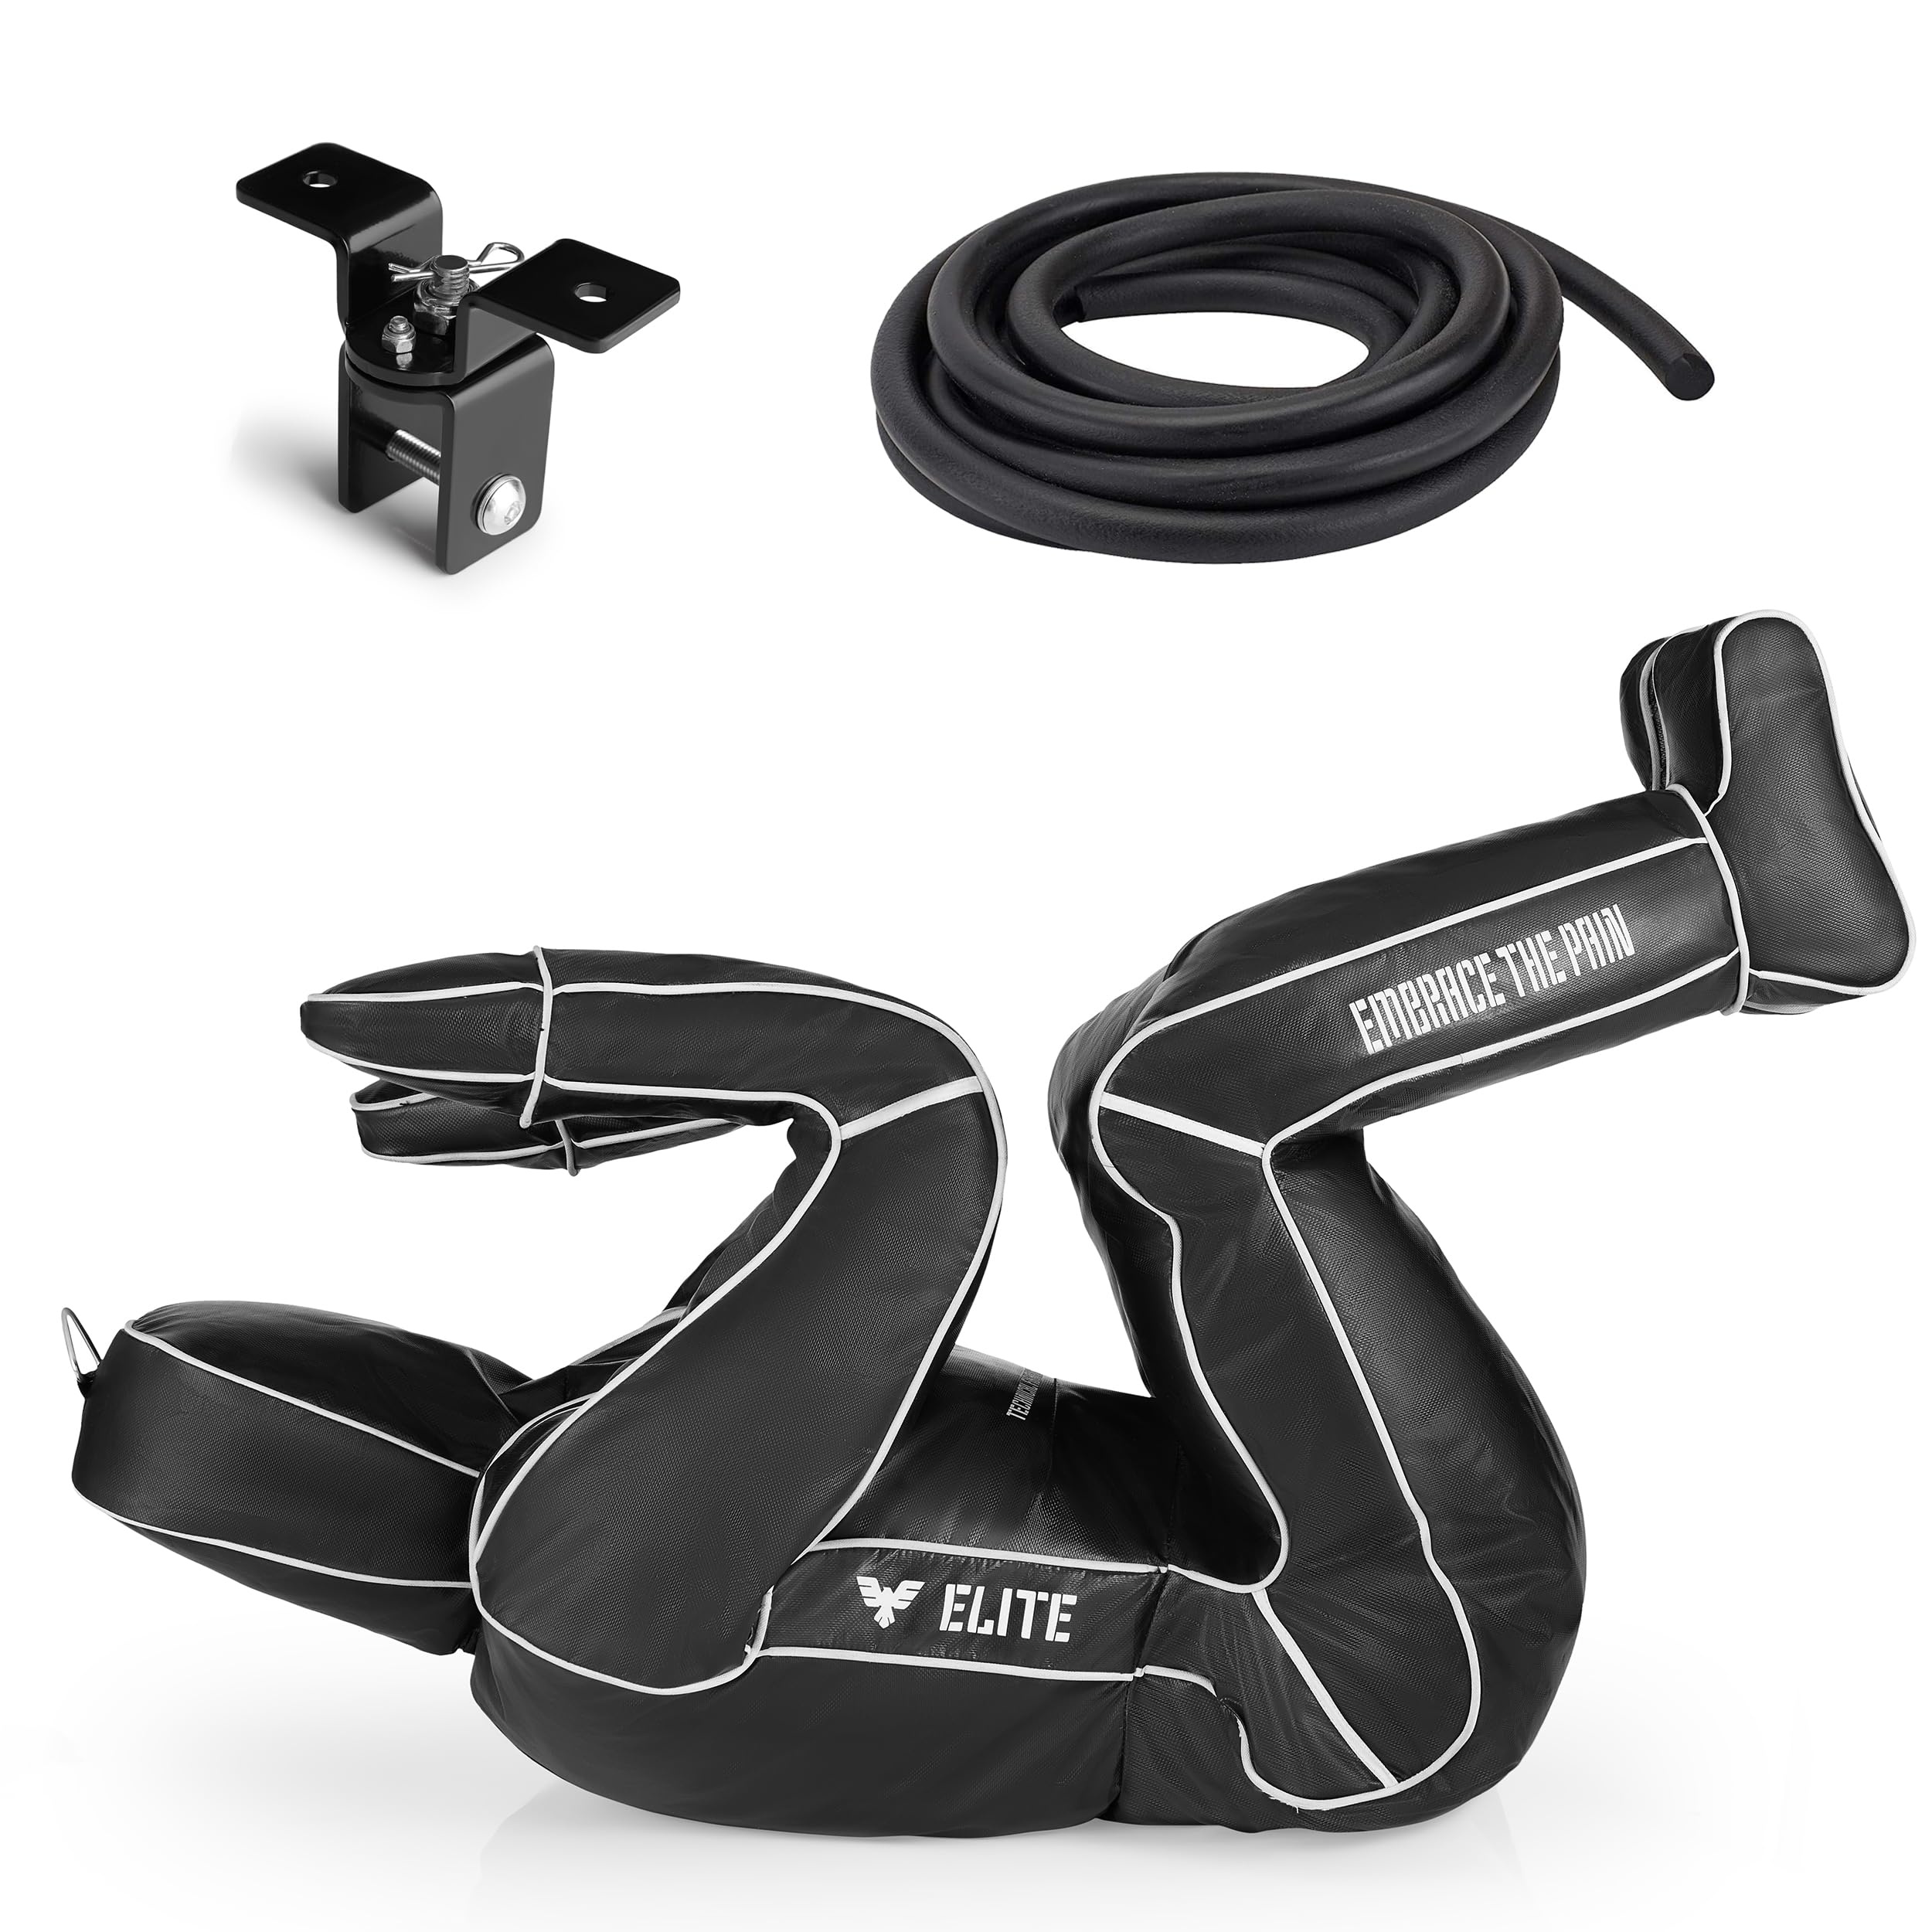
Elite Sports Adult BJJ Grappling Dummy - 170cm Unfilled Hanging Jiu Jitsu Dummy for MMA & Sparring - Holder Included
Brand: 2PriceTags
Category: Sporting Goods > Athletics > Boxing & Martial Arts > Boxing & Martial Arts Training Equipment > Grappling Dummies